Battle of Alcatraz

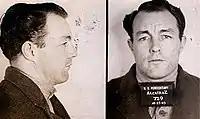
Miran Thompson

Meanwhile, additional officers who entered the cellhouse as part of their routine were seized, along with others sent to investigate when the former officer failed to report in. The prisoners were soon holding nine officers in two separate cells, but with nowhere to go, they began to despair. Having failed on their initial plan, the prisoners decided to shoot it out. At 14:35 Coy took the rifle and fired at the officers in some neighboring watchtowers, wounding one of them. Associate warden Ed Miller went to the cellhouse to investigate, armed with a gas billy club. He came across Coy, who shot at him. Miller retreated. By now, the alarm had been raised.